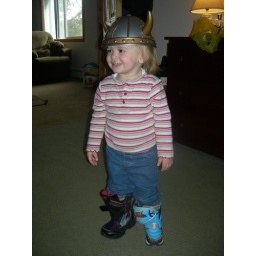
Aimee likes to dress up! she put these boots and the viking hat on all by herself.